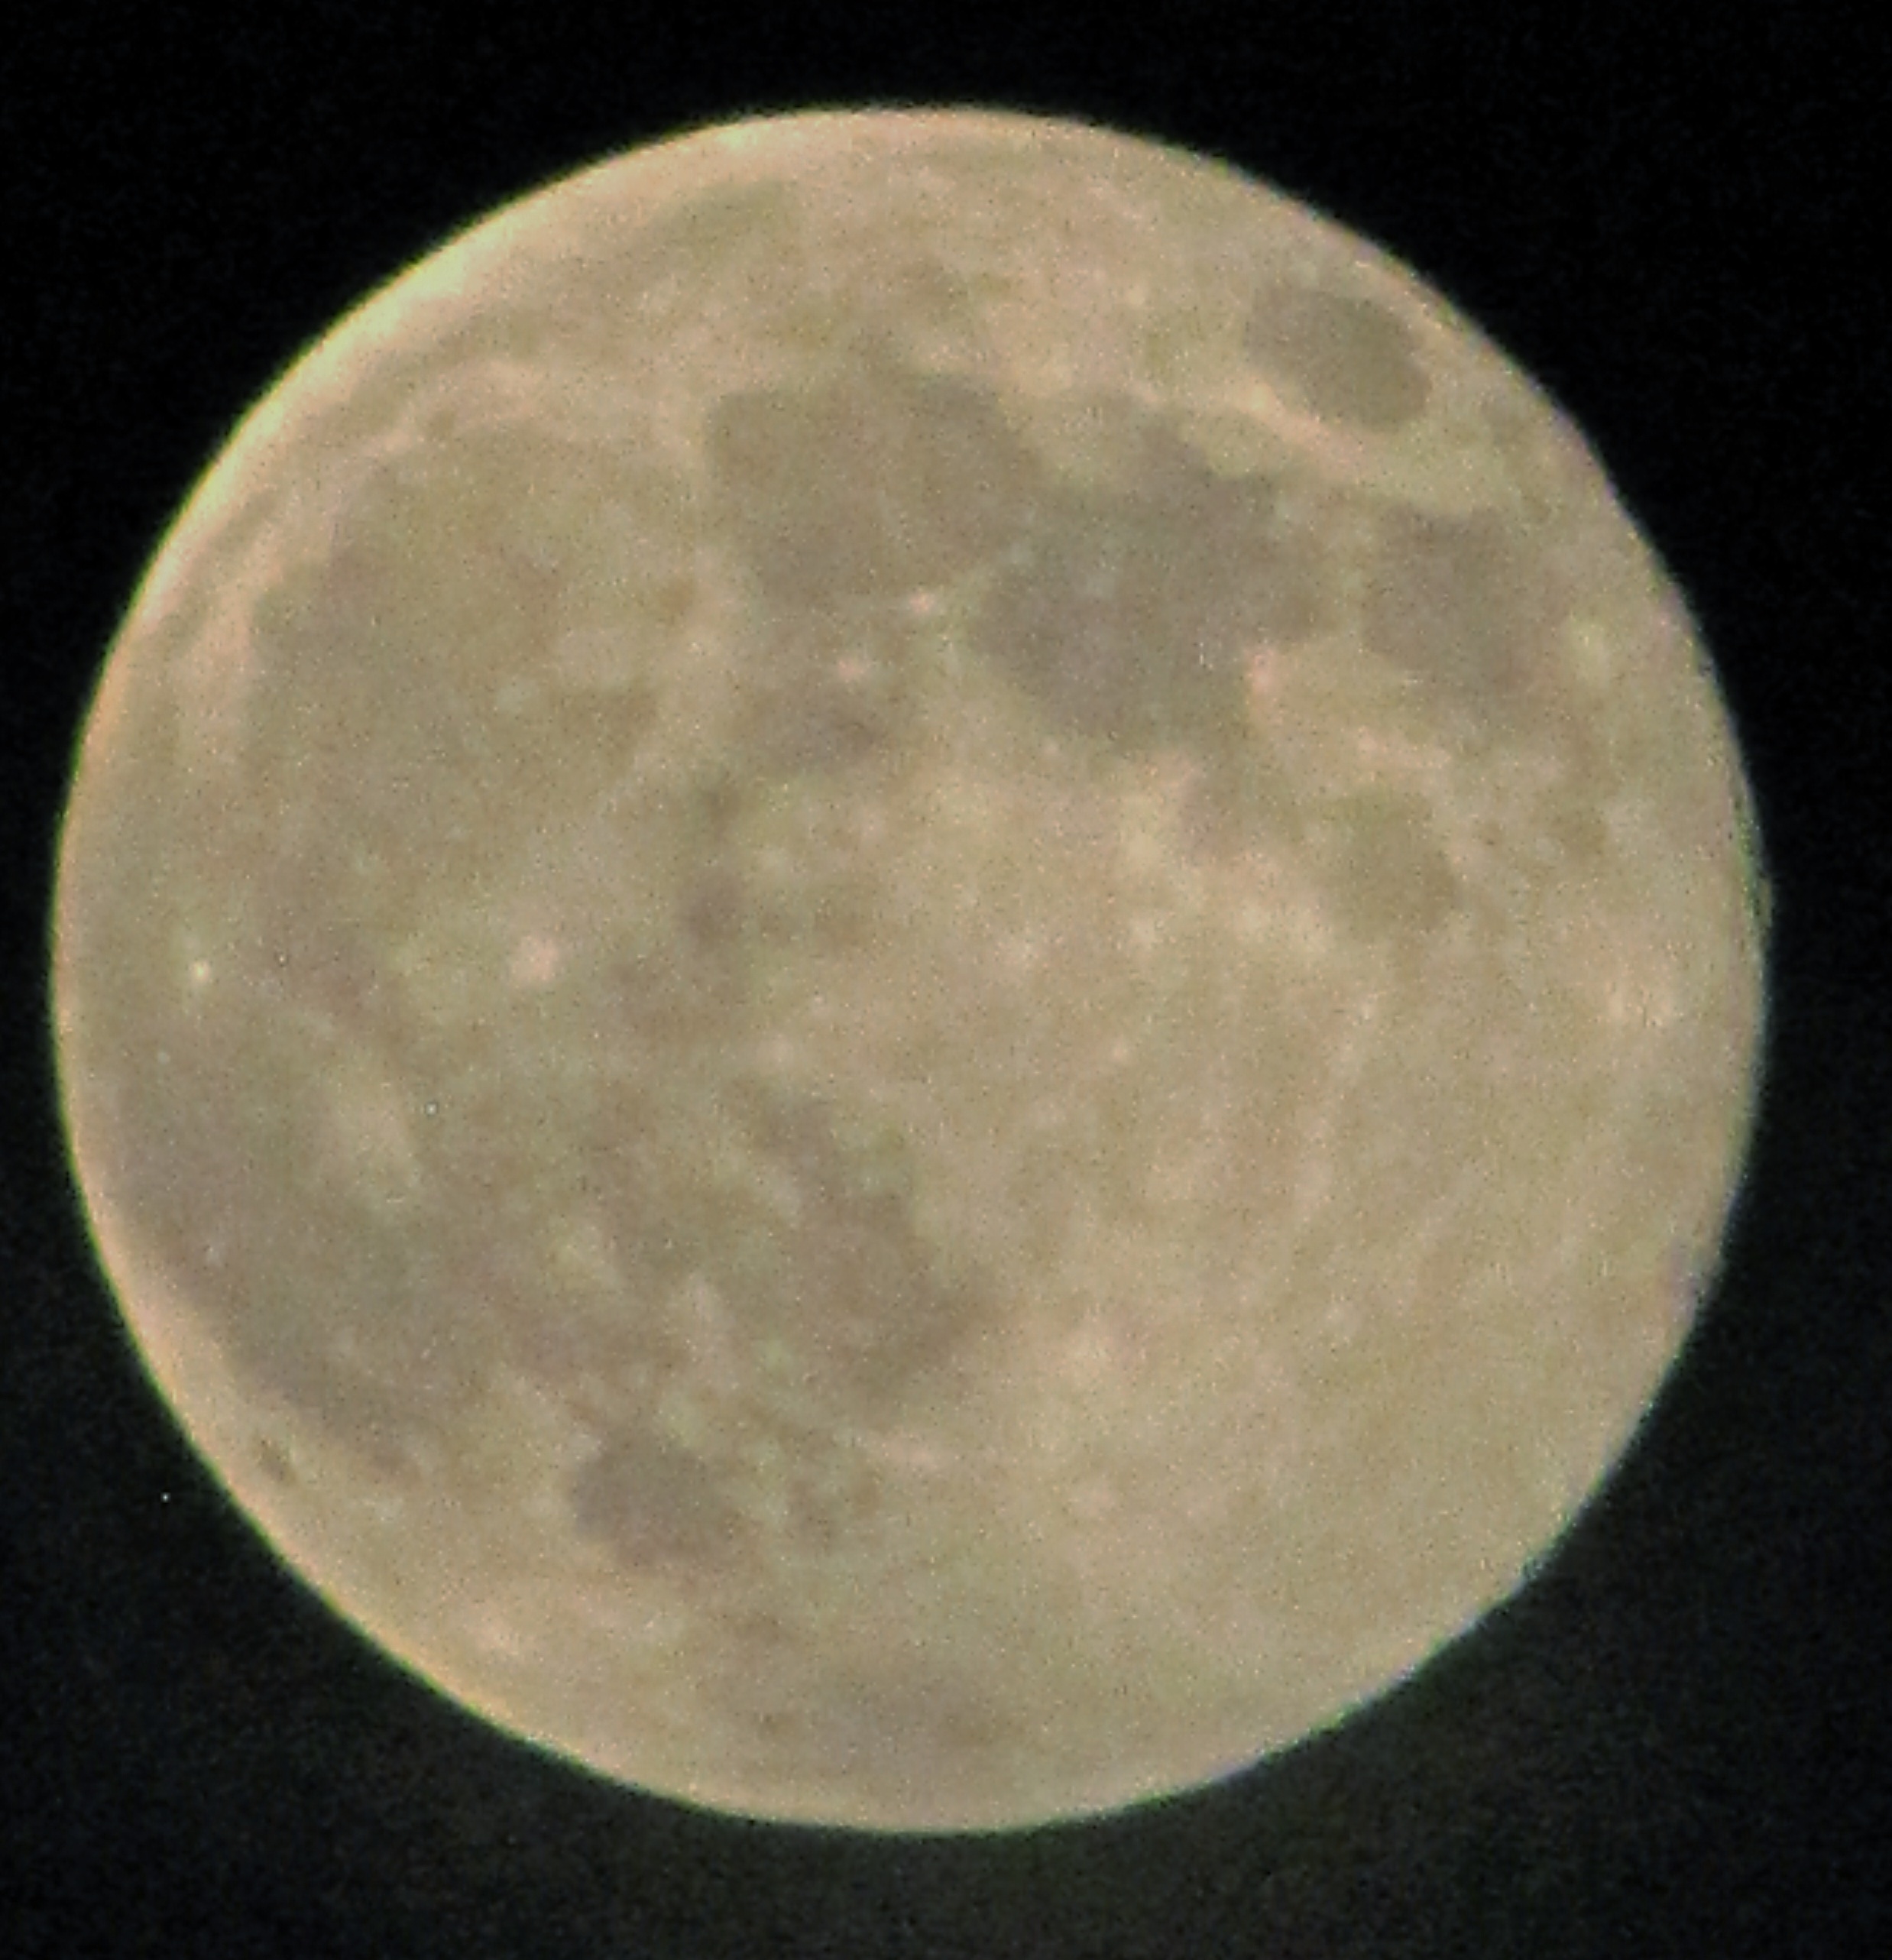
moon, full moon, circle, astronomical object